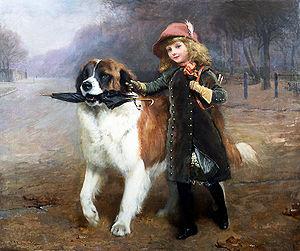
En route pour l'école